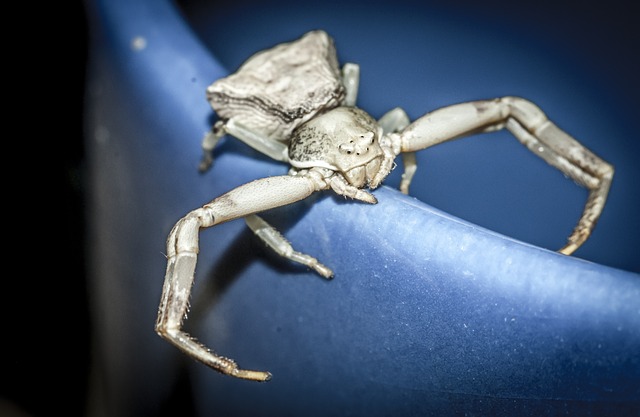
Label: ragno